The Eagle's Eye

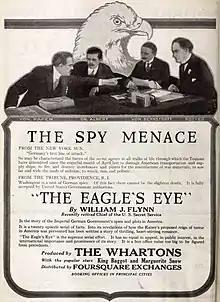
Advertisement

The Eagle's Eye is a 1918 American serial film consisting of 20 episodes that dramatizes German espionage in the United States during World War I. The stories are based on the experiences of William J. Flynn during his career as chief of the United States Secret Service from 1912–1917.